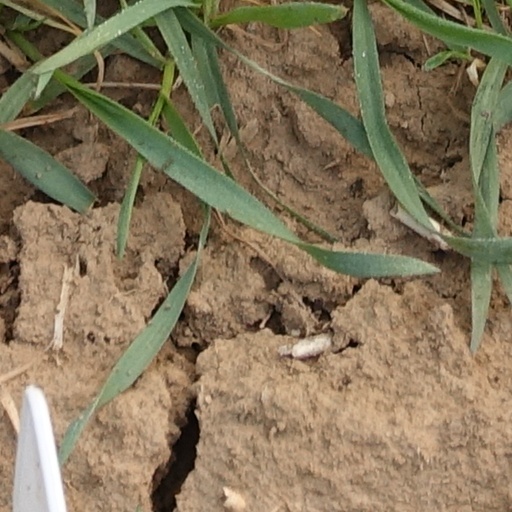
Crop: wheat